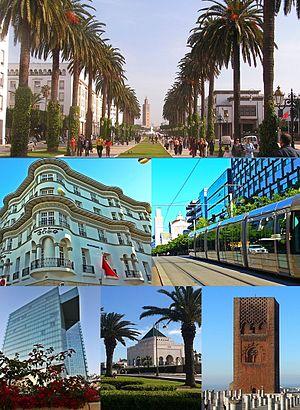
Vues de Rabat. De haut en bas, de gauche à droite